TV Santa Cruz

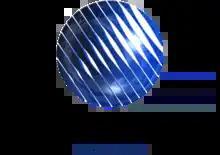
Logo used by the station from 1998 to 2025.

In 2001, TV Santa Cruz debuts, in place of "Somos Nós", "Encontro Com", a journalistic program that had each edition dedicated to a different theme. It was hosted by Renata Smith, who also commanded the predecessor program, and broadcast on Saturdays, after "Jornal Hoje". It was kept on the station's schedule until June 25, 2005, being replaced the following Saturday by the sports journalistic program "Bahia Esporte", from TV Bahia.